Scottish art

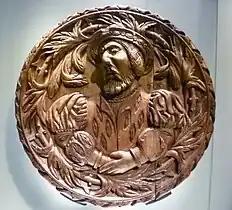
One of the Stirling Heads showing James V

Beginning in the fifteenth century, a number of works were produced in Scotland by artists imported from the continent, particularly the Netherlands, generally considered the centre of painting in the Northern Renaissance. The products of these connections included a fine portrait of William Elphinstone; the images of St Catherine and St John brought to Dunkeld; and Hugo van Der Goes's altarpiece for the Trinity College Church in Edinburgh, commissioned by James III and the work after which the Flemish Master of James IV of Scotland is named. There are also a relatively large number of elaborate devotional books from the late fifteenth and early sixteenth centuries, usually produced in the Low Countries and France for Scottish patrons, including the prayer book commissioned by Robert Blackadder, Bishop of Glasgow, between 1484 and 1492 and the Flemish illustrated book of hours, known as the Hours of James IV of Scotland, given by James IV to Margaret Tudor and described by D. H. Caldwell as "perhaps the finest medieval manuscript to have been commissioned for Scottish use". Records also indicate that Scottish palaces were adorned by rich tapestries, such as those that depicted scenes from the "Iliad" and "Odyssey" set up for James IV at Holyrood. Surviving stone and wood carvings, wall paintings and tapestries suggest the richness of sixteenth century royal art. At Stirling Castle, stone carvings on the royal palace from the reign of James V are taken from German patterns, and like the surviving carved oak portrait roundels from the King's Presence Chamber, known as the Stirling Heads, they include contemporary, biblical and classical figures. James V employed French craftsmen including the carver Andrew Mansioun.